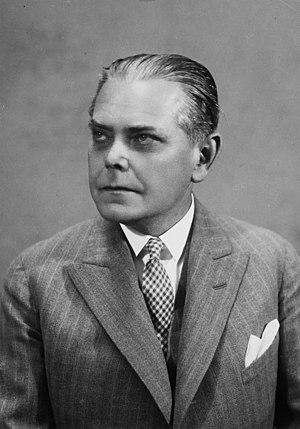
Svend Lauritz Gade est un réalisateur, metteur en scène, décorateur et scénariste danois.